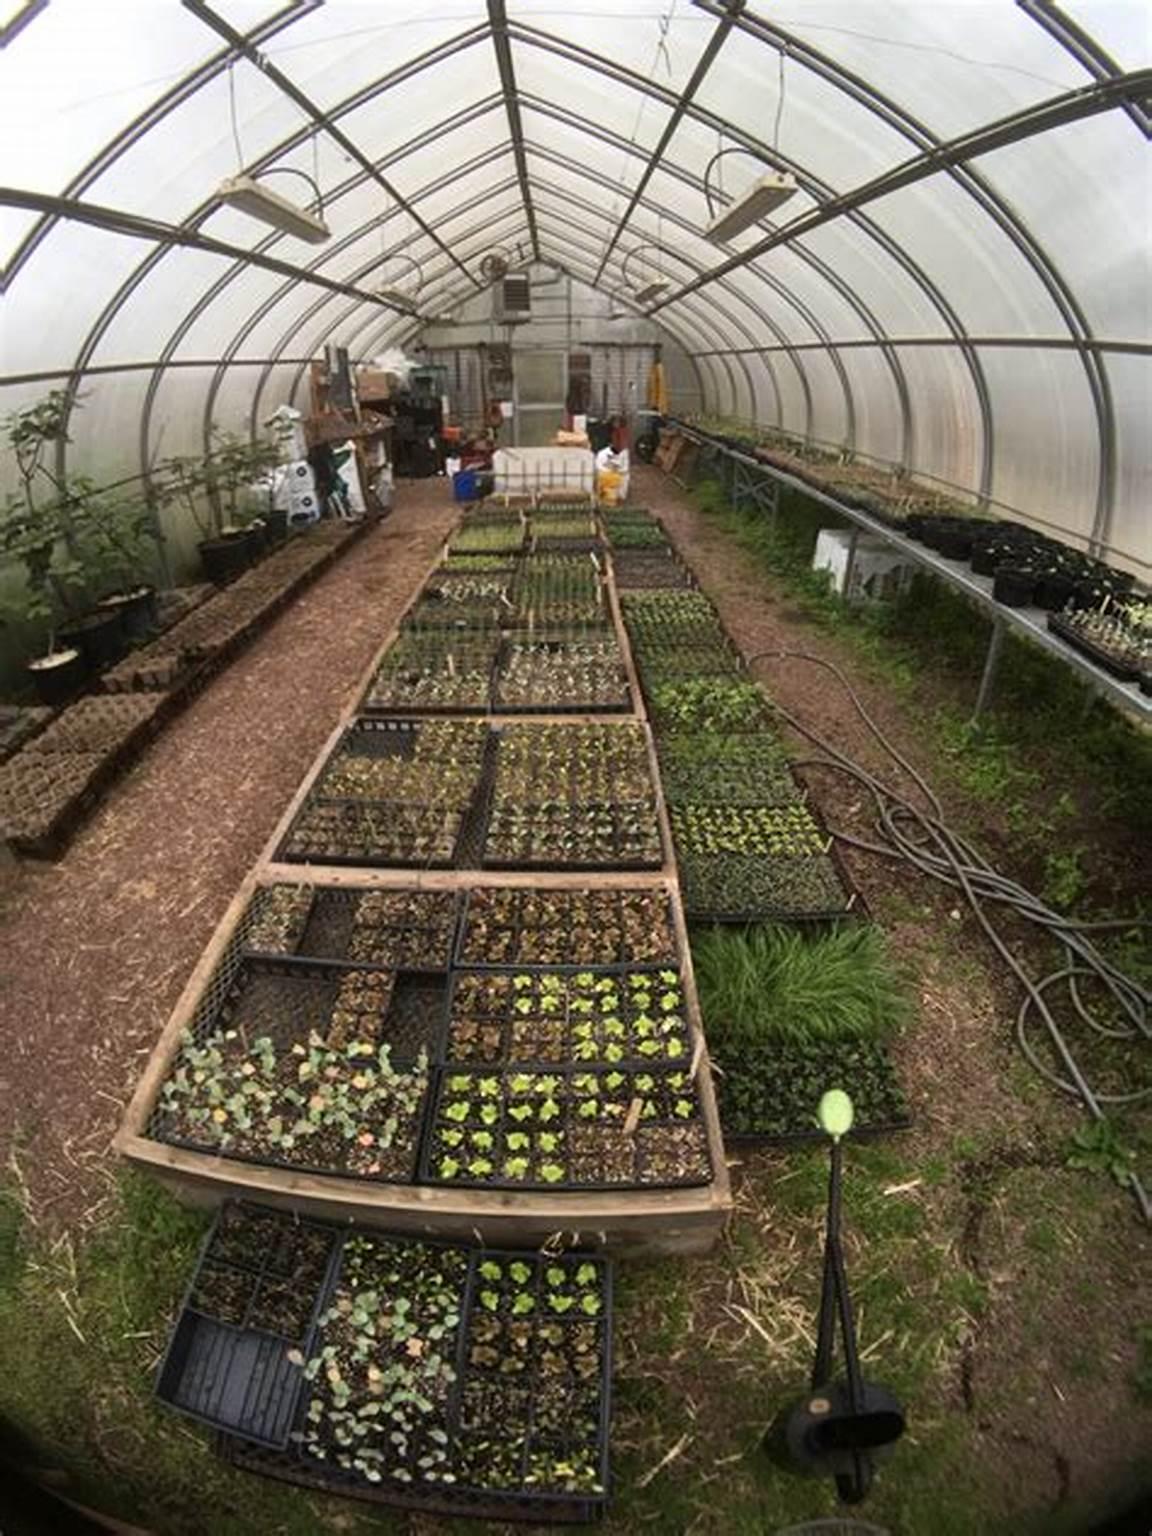
Miche mbalimbali ya mazao ya chakula iliyopandwa ndani jumba kubwa kwa lengo la kusimamia ukuaji wa mimea, ili kupata mbegu za ubora wa juu zitakazolimwa msimu unaofuata.